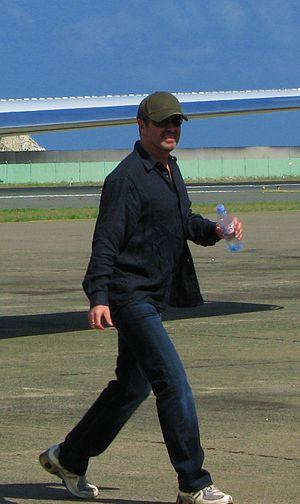
George Michael vient d'atterrir aux Maldives pour jouer à l'anniversaire de l'homme d'affaire anglais Philip Green.
Cet article recense, de façon non exhaustive, tous les concerts donnés par George Michael, depuis la séparation de Wham! jusqu'à la tournée Symphonica.